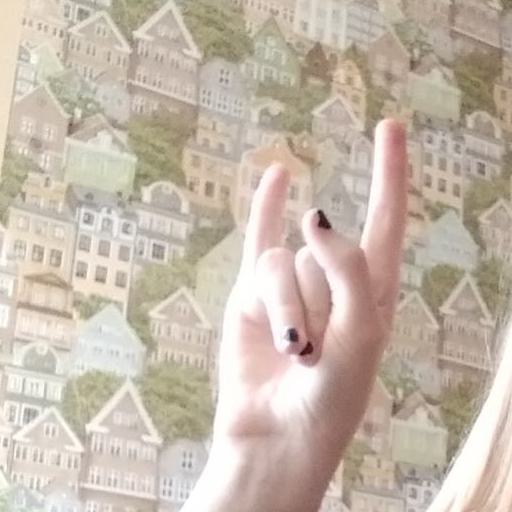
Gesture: rock